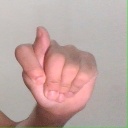
अक्षर: ट